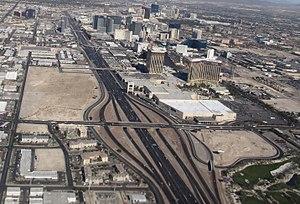
L'Allegiant Stadium est un stade situé à Paradise, localité contiguë à Las Vegas dans l'État du Nevada aux États-Unis.